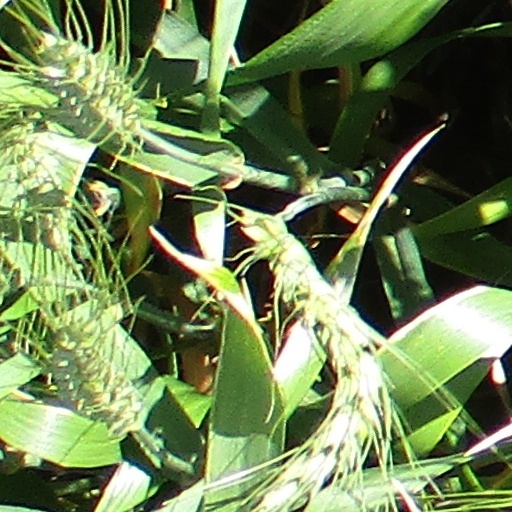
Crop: wheat